Chowk Bazaar

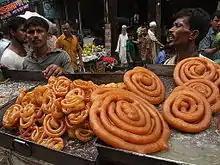
Shahi jilapi, popular for its large size

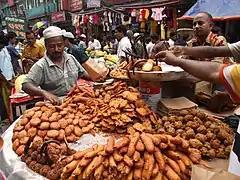
Traditional Bengali iftar items

Chawk Bazar has a great significance in Bengali culture during Ramadan. While its popularity as a business hub has diminished over the years, Chawk Bazaar is the busiest iftar market. One of the most iconic, and often derided, items is the "boro baper polay khay." Other iconic dishes includes Shahi jilapi, popularly known as "Sunflower Jalebis", Beguni, Piyaju, Keema Paratha, Beauty lassi, Koel roast, Dim chop, Alur chop, Puran Dhaka Haleem, Hajir Biryani, Chickpeas, fruits, Pithas and Mishtis (Bengali sweets) like Sandesh, Roshogolla, Chomchom, Rasmalai, Bakarkhani, Pantua, Chennar Jilapi, etc. In 2023 UNESCO added iftar to its list of Intangible Cultural Heritage.